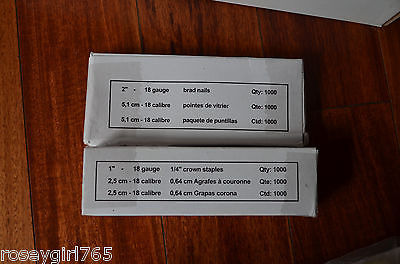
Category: stapler